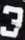
Number: 3